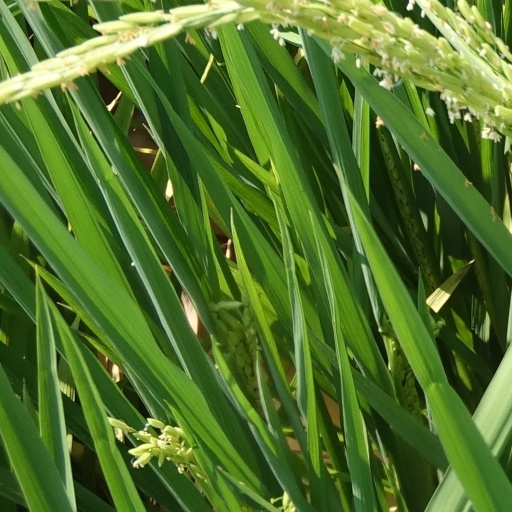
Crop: rice